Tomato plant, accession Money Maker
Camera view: tilt-top (135 deg); turntable rotation: 90 degrees
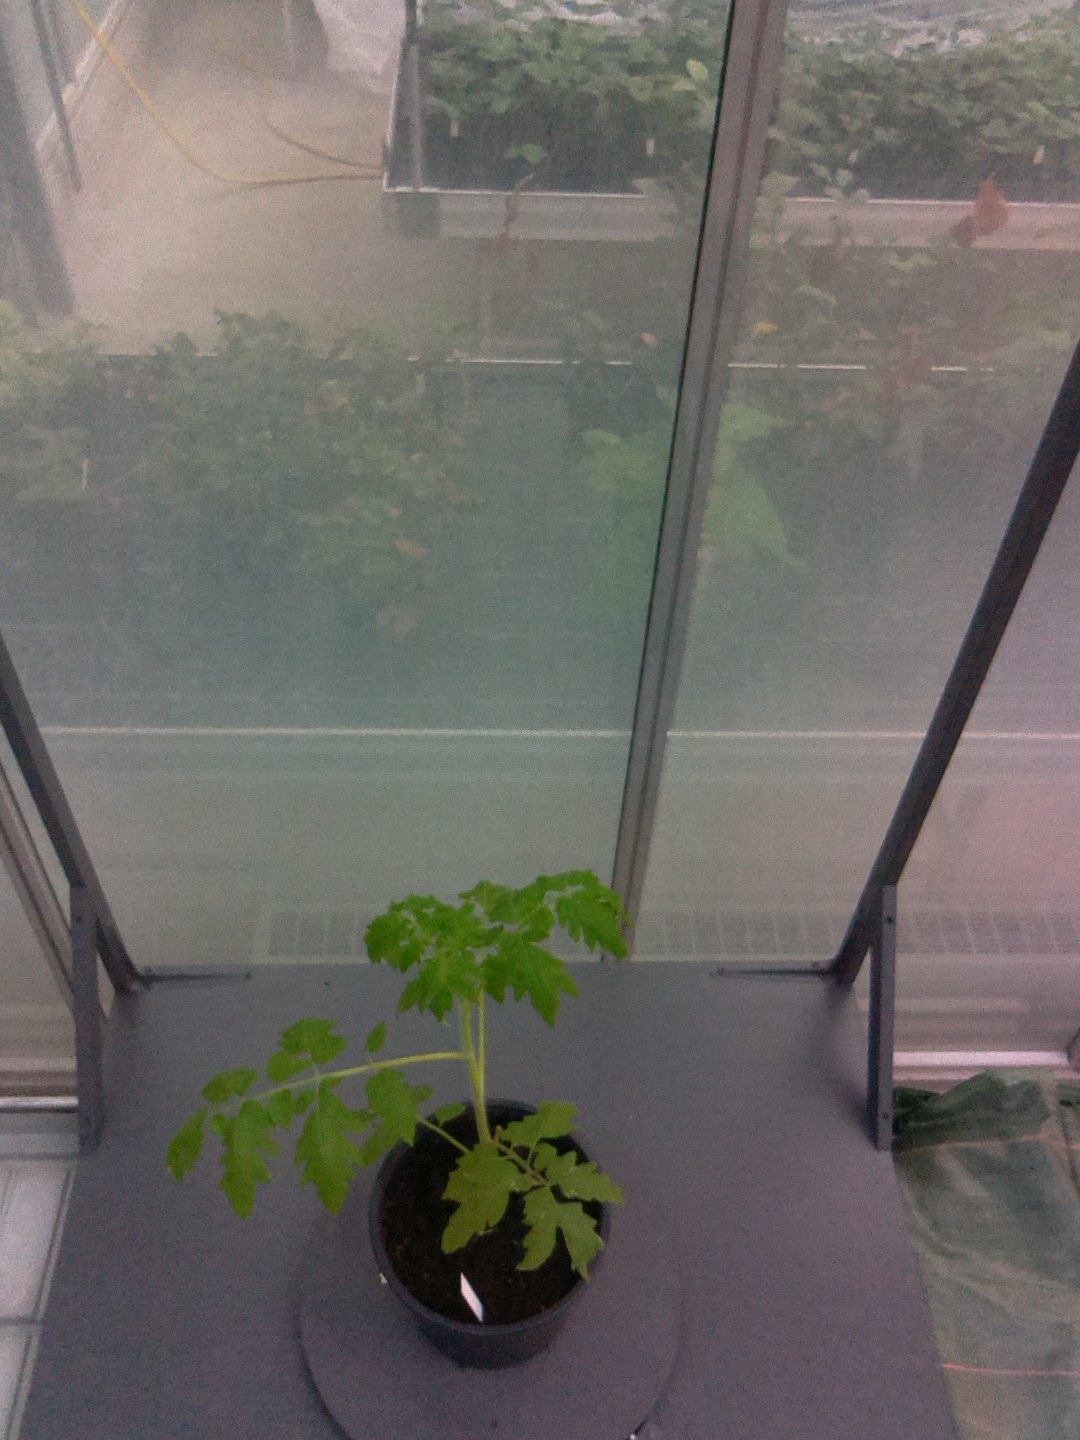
BBCH growth stage 13: 6 of true leaves visible